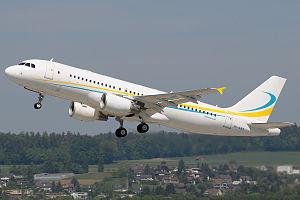
Comlux est une compagnie aérienne basée en Suisse à Zurich, ayant des filiales à Malte et au Kazakhstan, ainsi que des branches régionales en Russie, aux États-Unis, à Bahrain et Hong Kong.